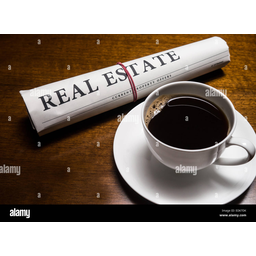
Label: paper